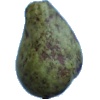
Label: pear_stone